Shelly-Ann Fraser-Pryce

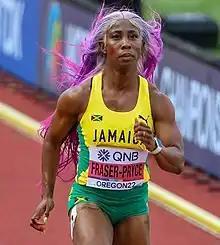
Fraser-Pryce has won seven 100 m titles between the Olympics and World Championships, surpassing Usain Bolt for the most global titles won in this event.

At the World Championships in August, Fraser-Pyrce posted 10.88 s in her 100 m heat, then 10.82 s to win her semifinal. In the 100 m final, she got her trademark start and sped to a record third world title in 10.76 s, adding to her triumphs in Berlin (2009) and Moscow (2013). Her winning time was also the second fastest in the world for 2015, a mark only she had beaten that year. Dutch sprinter Dafne Schippers—who finished in 10.81 s to win silver—said, "I was close at the end. When you're close to Fraser-Pryce you know you've got a medal." American Tori Bowie earned bronze in 10.86 s. With the victory, Fraser-Pryce became the second woman in history after U.S. sprinter Marion Jones to defend a 100 m world title. She also became the first woman to win the biennial title three times, matching the career hauls of Usain Bolt, as well as Americans Carl Lewis and Maurice Greene. Her victory, achieved at the Beijing National Stadium where she won her maiden Olympic gold in 2008, was also her fifth 100 m title from the past six global championships. Although happy for the win, Fraser-Pryce appeared to be dissatisfied with her time, stating, "I'm getting tired of 10.7s... I definitely think a 10.6 is there. Hopefully I will get it together."